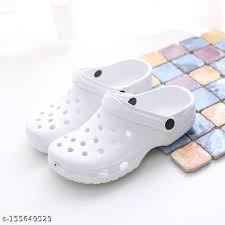
Label: Clog